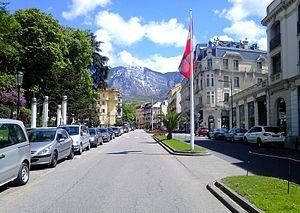
L'avenue Charles de Gaulle d'Aix-les-Bains dans le sens ouest-est dominée par le mont Revard.
Aix-les-Bains, nommée localement Aix, est une commune, station balnéaire et thermale française, située dans le département de la Savoie en région Auvergne-Rhône-Alpes.